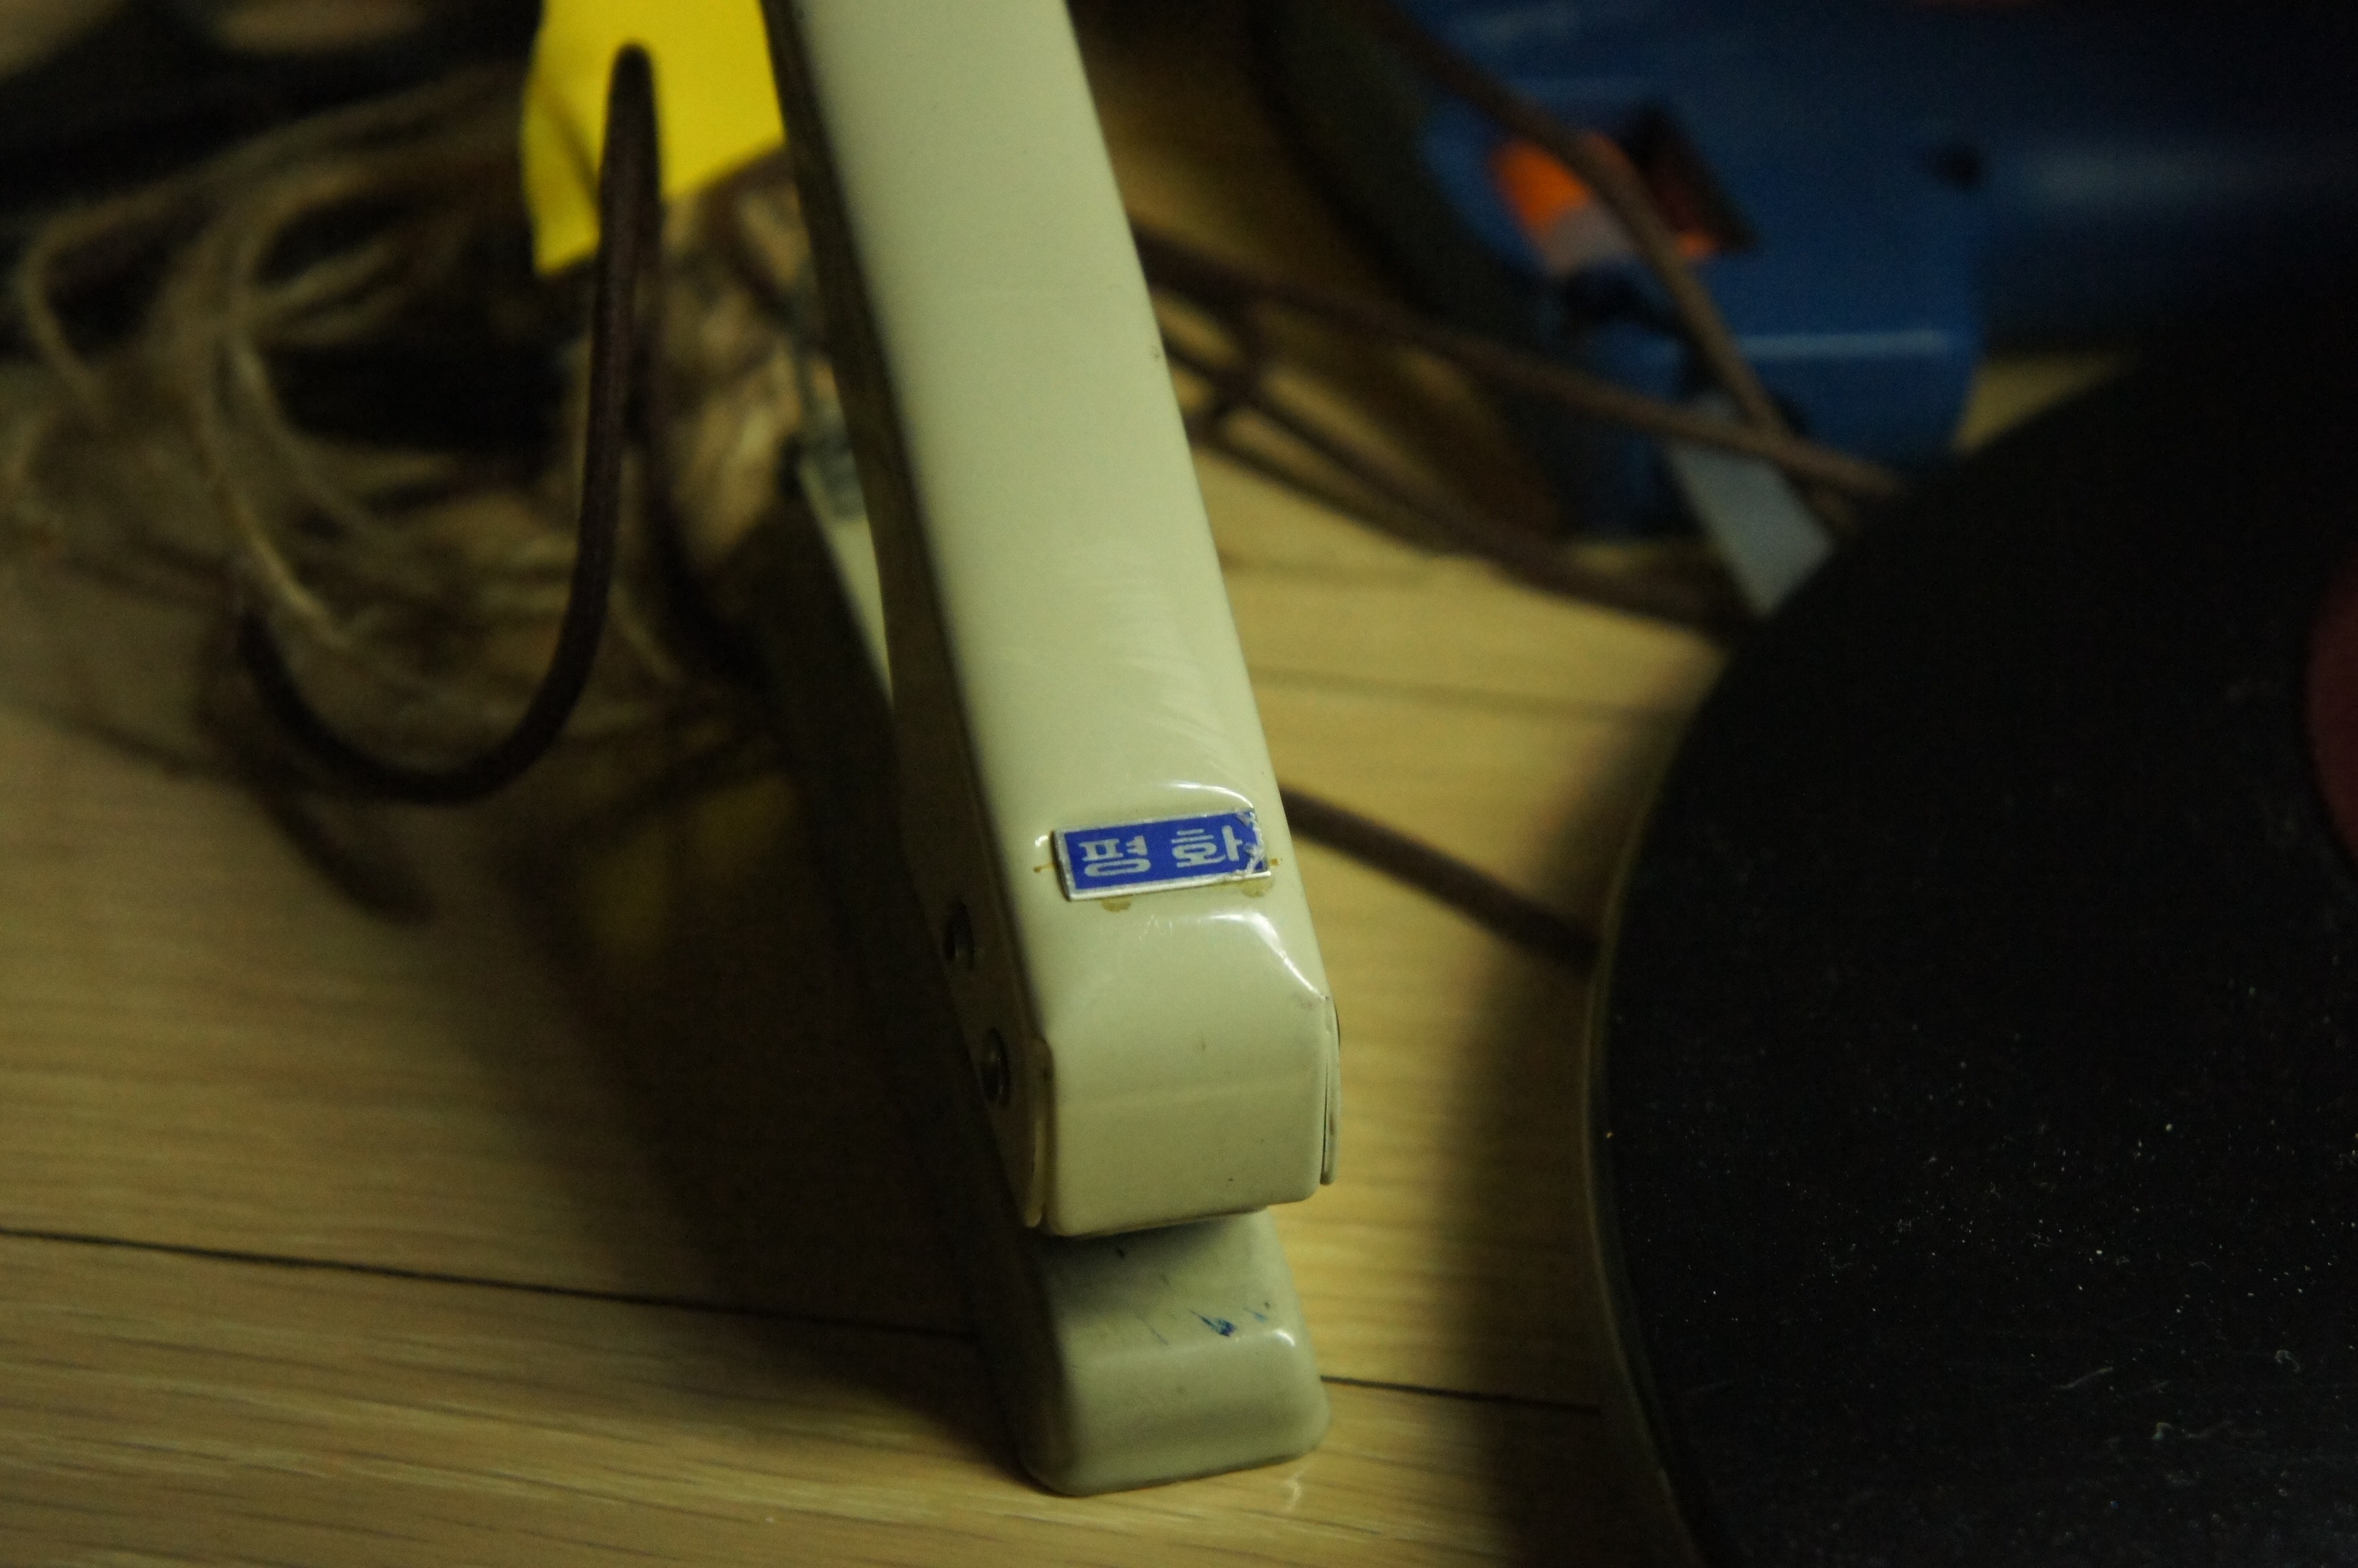
light, technology, white, gadget, black, lighting, shape